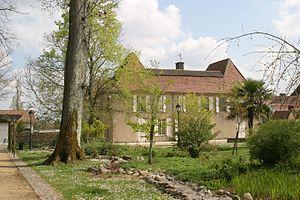
Garlin est une commune française, située dans le département des Pyrénées-Atlantiques en région Nouvelle-Aquitaine.